Shaheen-I

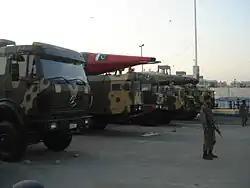

In the memoirs of scientists who worked on the program maintained that "Shaheen was a very difficult program and the development of this system has given maximum accuracy– a 100% capability of destroying its target." The program's original goal was to developed a supersonic missile that it would be impossible for any missile defense system could intercept it. Solid-fuel systems for the guided missiles are very difficult to develop and Pakistani scientists closely monitored the Indian development of the Agni-II missile. The Space Research Commission continued to modifies the designs, and repeatedly tests the Solid-fuel rocket motors on multiple occasions.